Mass Effect (video game)

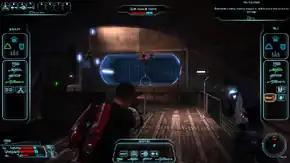
In combat, the player can pause the action to display the squad's user interface and calmly select different powers for the squad members to use. The squad's health bars and shields are displayed at the bottom left corner of the screen.

Combat in "Mass Effect" is squad-based and two squad members accompany the player on the battlefield. The player has direct control of Shepard while the squad members are controlled by the game's artificial intelligence. Battles take place in real-time, but the player can pause the action at any time to calmly target enemies and select different talent abilities for the squad members to use. The game uses an over the shoulder perspective akin to a third-person shooter, and features a cover system which allows players to strategically hide behind objects while fighting enemy forces. The player may also issue orders to the squad members, such as sending them to take cover behind an object, scout ahead, regroup, or focus their fire on a designated target.